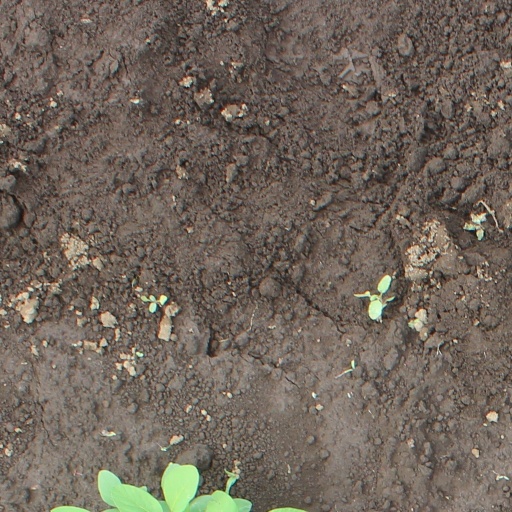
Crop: soybean